Corrosion inhibitors for the petroleum industry

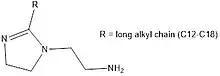
Figure 1. Example of fatty imidazolines

Fatty amines: These corrosion inhibitors are organic compounds that contain an amino group and an alkyl group. They act as cathodic inhibitors and form a protective layer on the metal surface.They work efficiently against corrosion brought about by carbon dioxide (CO2) and hydrogen sulfide (H2S). Also, ethoxylated amines are widely applied for the same purpose (Figure 2).